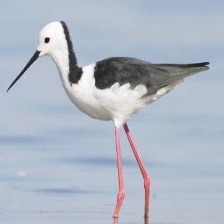
Species: BANDED STILT
Scientific name: CLADORHYNCHUS LEUCOCEPHALUS